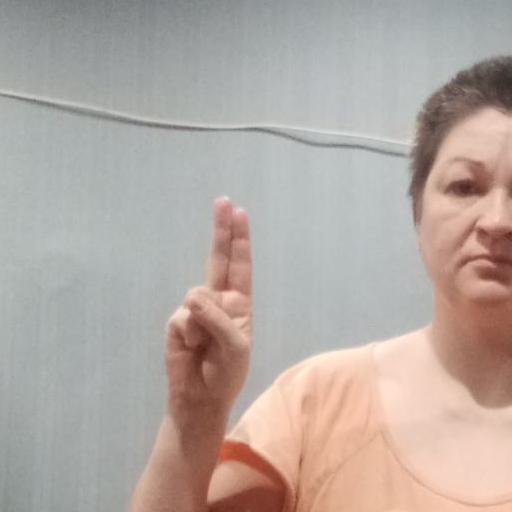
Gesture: two_up